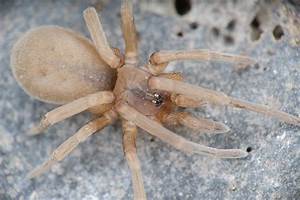
Label: ragno